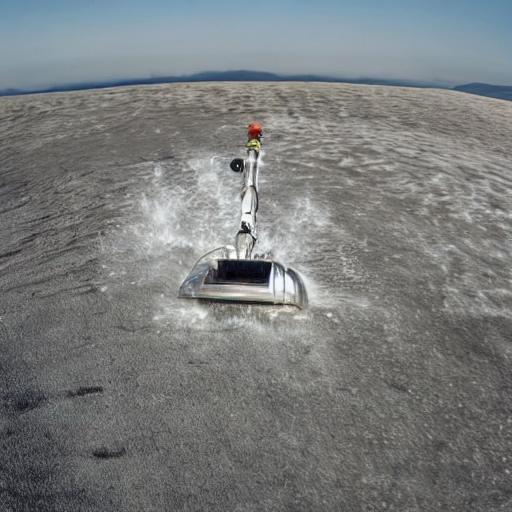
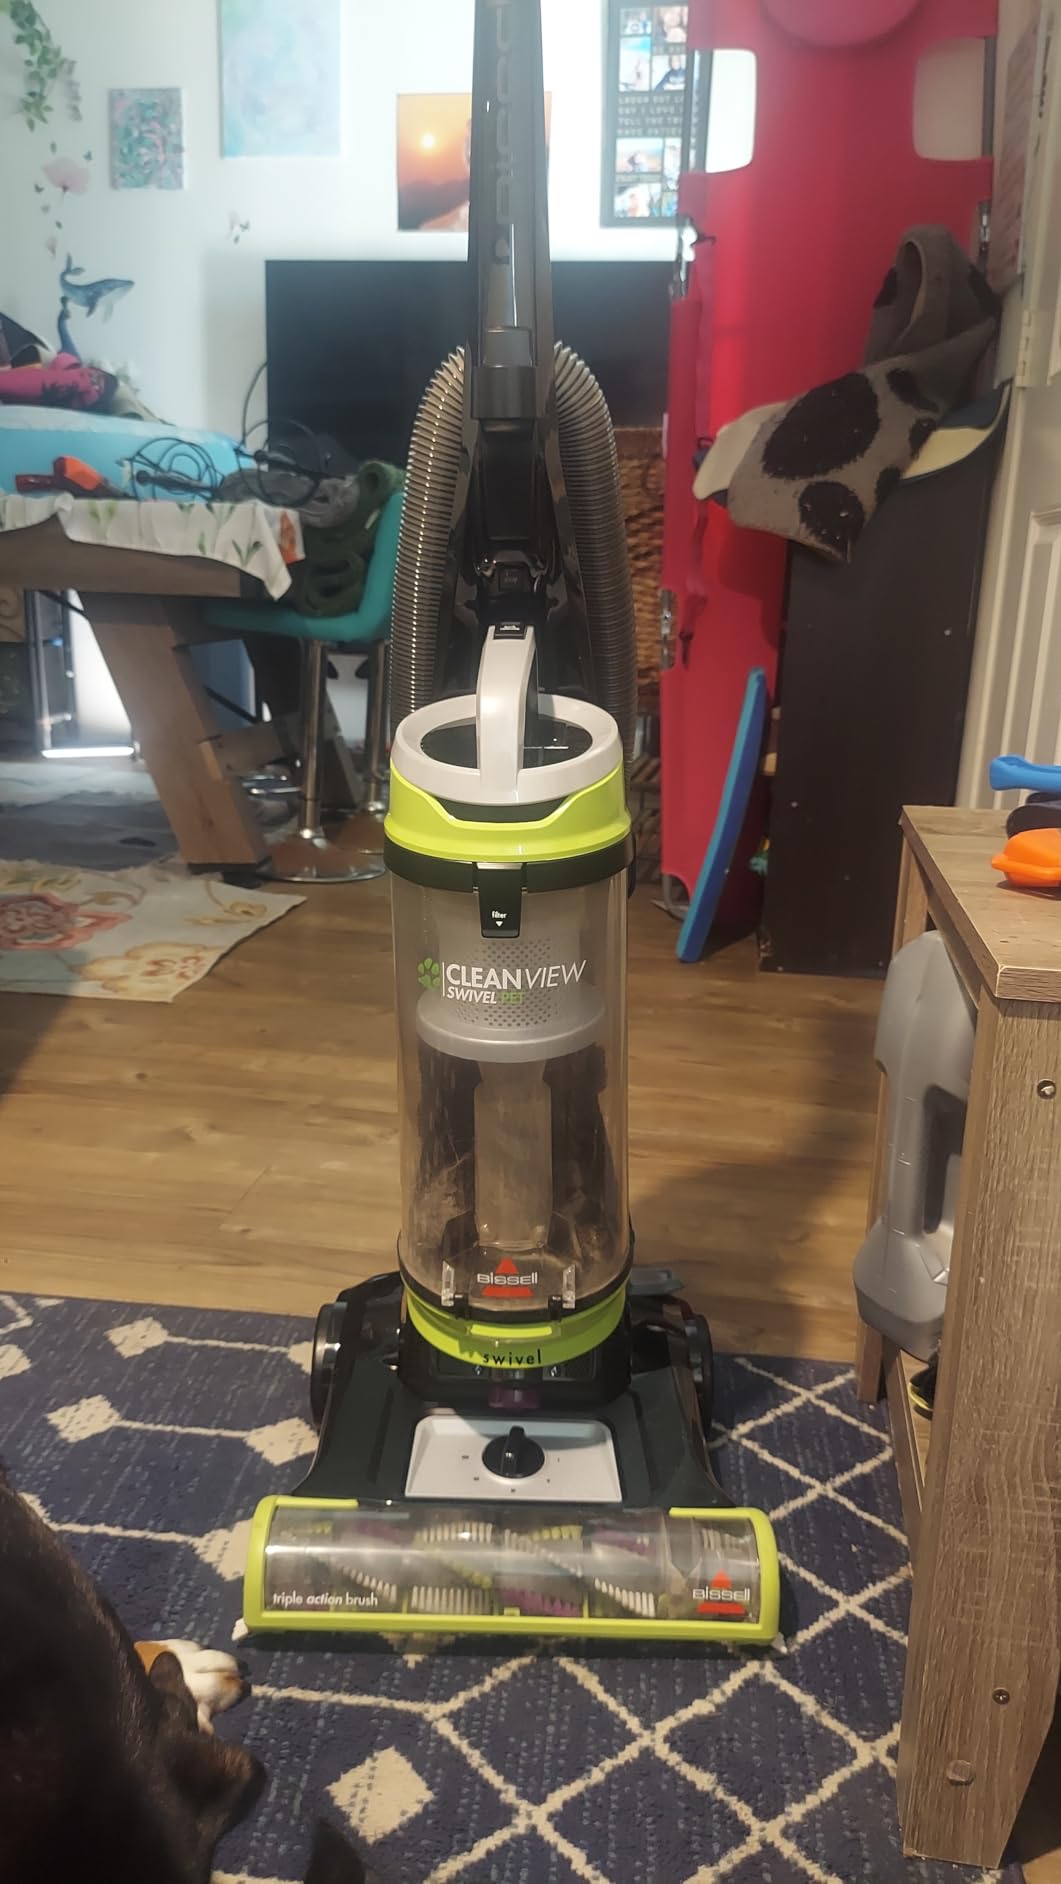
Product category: items_vacuum
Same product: no